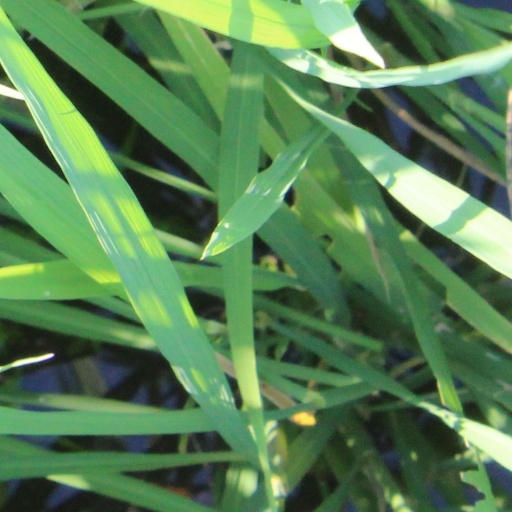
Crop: rice